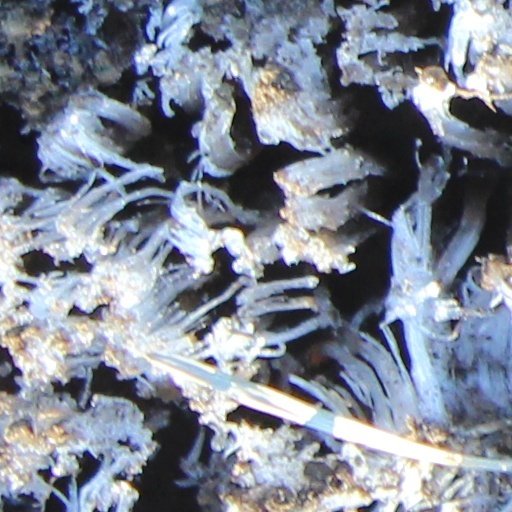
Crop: wheat